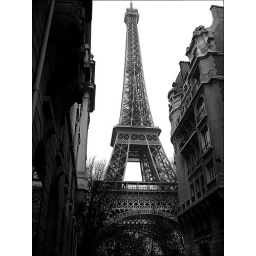
Eiffel Tower in black and white